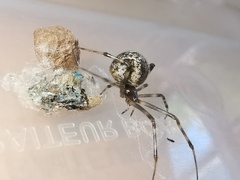
Species: Parasteatoda_tepidariorum